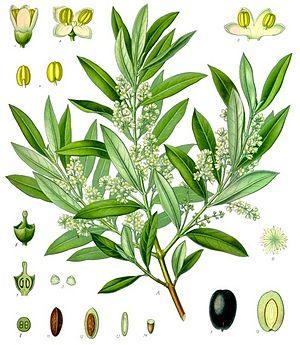
Olea subgen. Olea est un sous-genre de plantes appartenant au genre Olea. Le travail de révision de P.S. Green a réorganisé complètement la taxonomie du genre Olea laquelle est reprise par des publications récentes.
L’olivier est un arbre fruitier qui produit les olives, un fruit consommé sous diverses formes et dont on extrait une des principales huiles alimentaires, l'huile d'olive. C'est la variété, domestiquée depuis plusieurs millénaires et cultivée principalement dans les régions de climat méditerranéen, de l'une des sous-espèces de Olea europaea, une espèce d'arbres et d'arbustes de la famille des Oléacées.
Levens est une commune française située dans le département des Alpes-Maritimes, en région Provence-Alpes-Côte d'Azur.
Le sous-genre Olea rassemble des plantes appartenant au genre Olea. Le travail de révision de P.S. Green a réorganisé complètement la taxonomie du genre Olea laquelle est reprise par des publications récentes.
Olea europaea est une espèce d’arbres ou d'arbustes de la famille des Oleaceae répandue à travers l'Afrique, l'Asie et l'Europe méditerranéenne et dont une variété a été domestiquée et cultivée pour devenir l'olivier. Au cours de l'histoire de la botanique, de nombreuses sous-espèces ont été décrites.